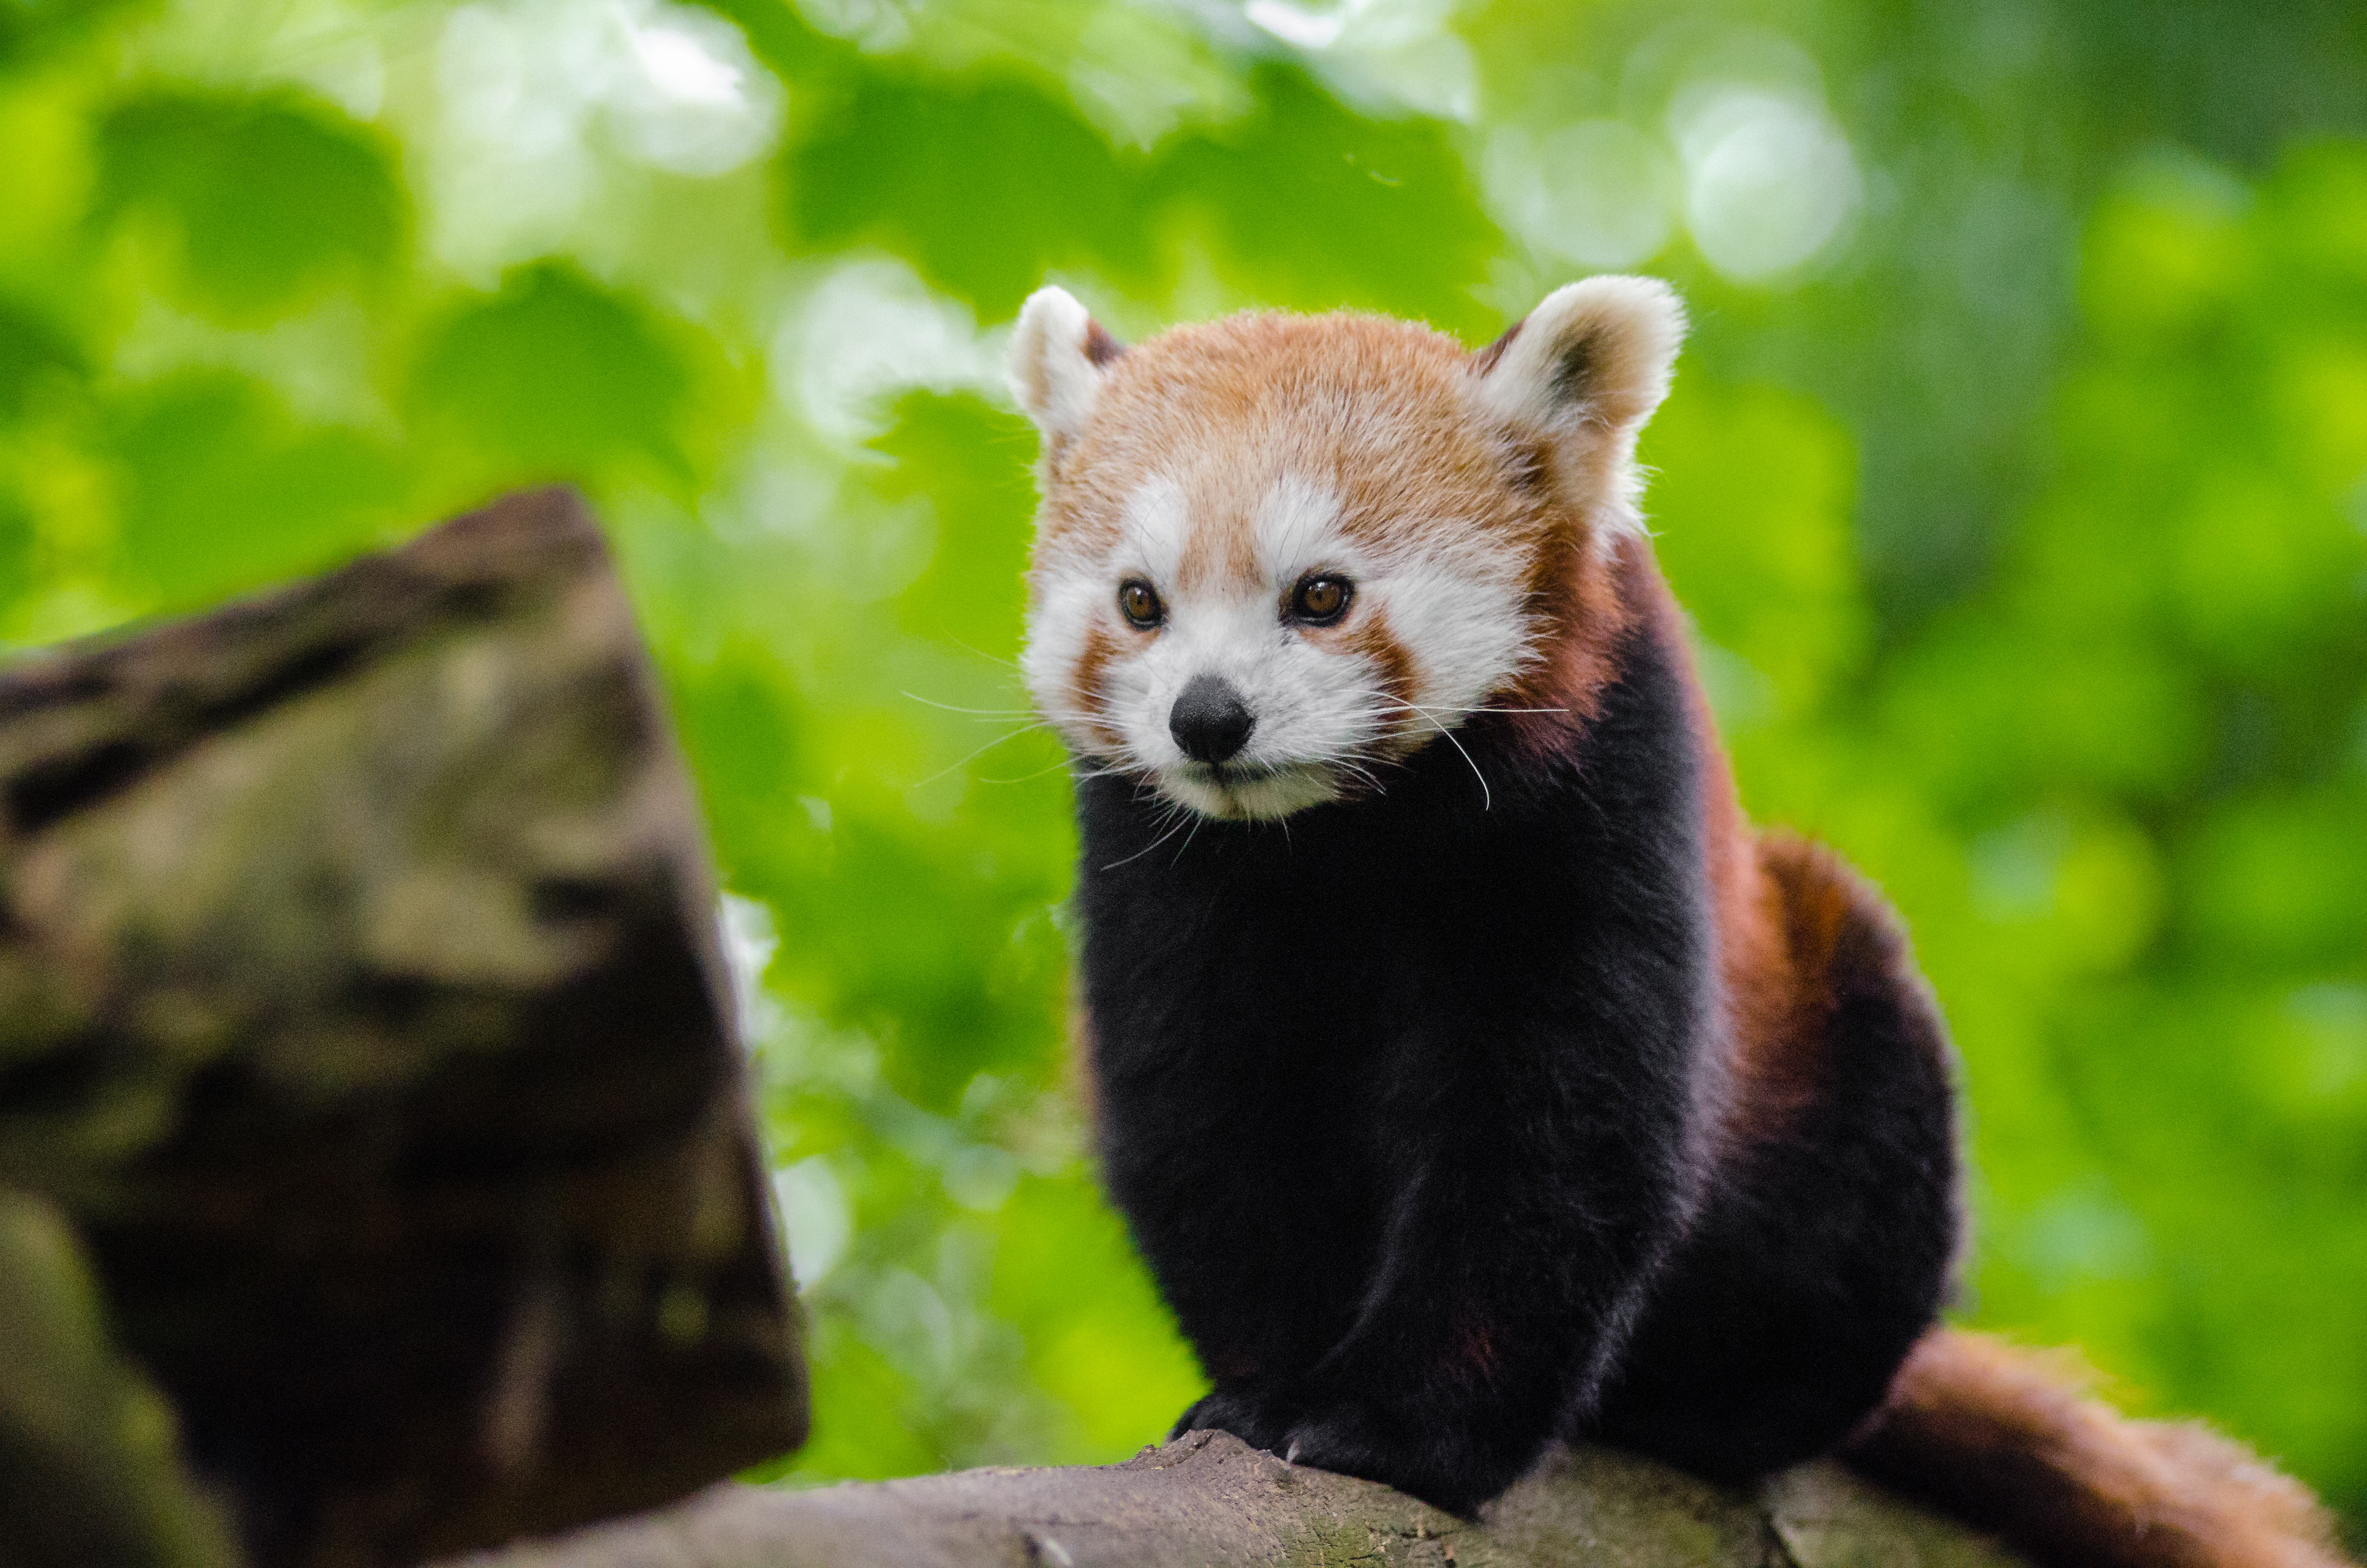
wildlife, mammal, fauna, red panda, panda, vertebrate, dog breed group